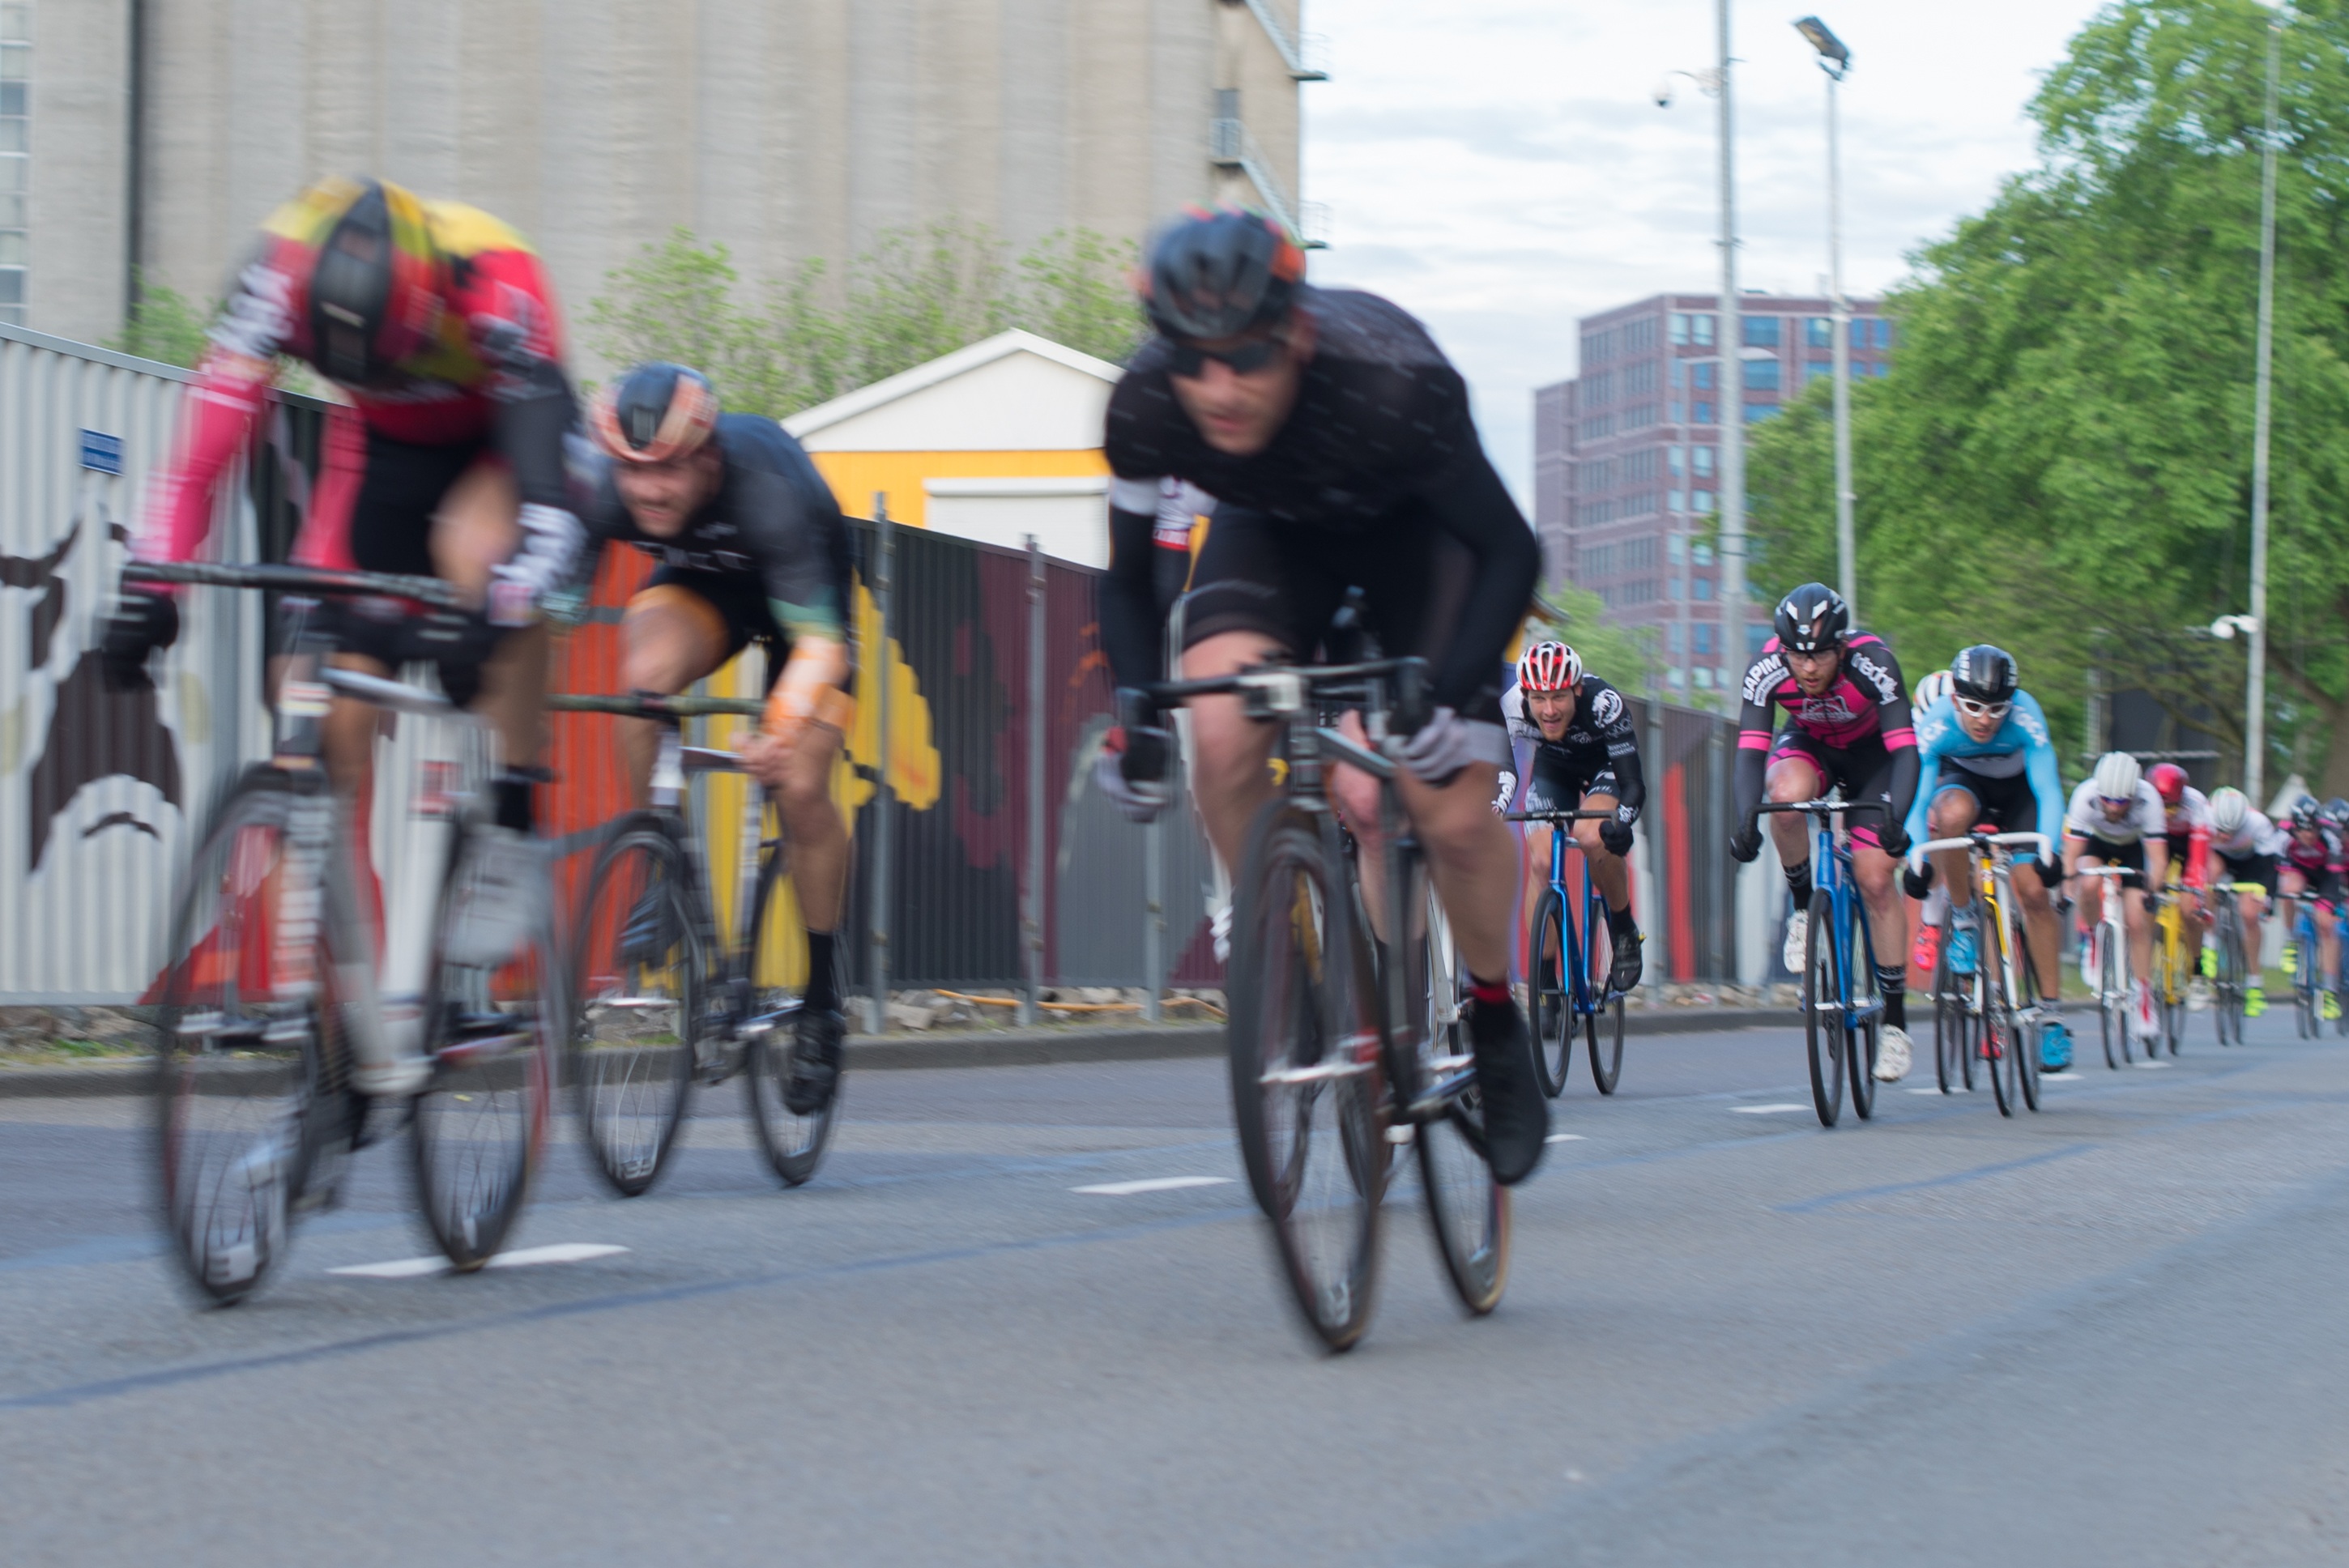
man, bicycle, bike, recreation, cyclist, rider, young, vehicle, action, professional, exercise, speed, healthy, fitness, cycle, activity, cycling, race, competition, sports, helmet, biking, racing, athlete, triathlon, adult, road cycling, outdoor recreation, cycle sport, cyclo cross, bicycle racing, road bicycle, individual sports, endurance sports, racing bicycle, road bicycle racing, duathlon, keirin